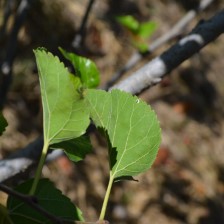
Variety: Kamphaengsaeng42